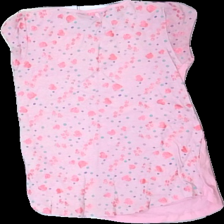
View: back
Type: Top
Category: Children
Brand: Not in the list
Brand text on label: Enchantimals
Colors: Pink, Turquoise, Red, Multicolor
Material: 100% cotton
Pattern: Other
Cut: Regular, C-collar
Season: All
Stains: Minor
Price range: <50
Recommended usage: Export
Comment: washed out